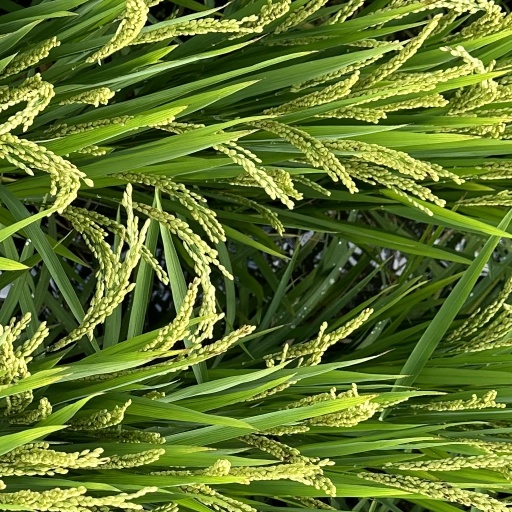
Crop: rice